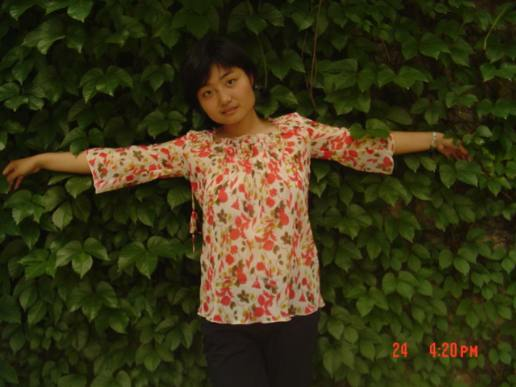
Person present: Yes